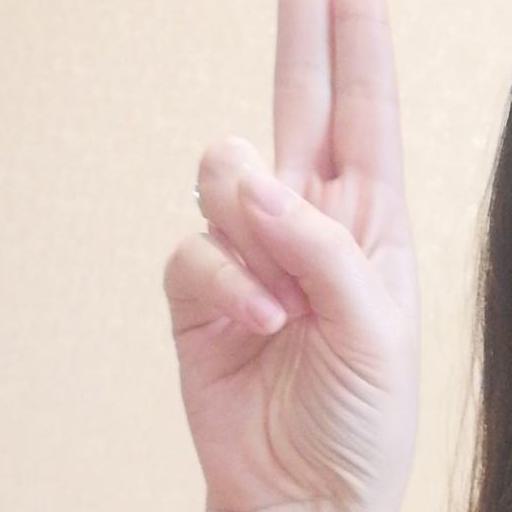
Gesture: two_up